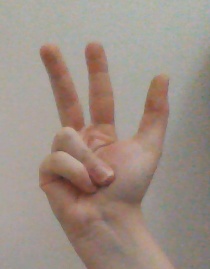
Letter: al